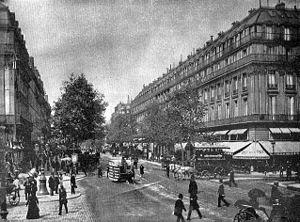
Le Carnaval de Paris est une fête populaire parisienne succédant à la Fête des Fous, laquelle prospérait depuis au moins le XIᵉ siècle jusqu'au XVᵉ siècle.